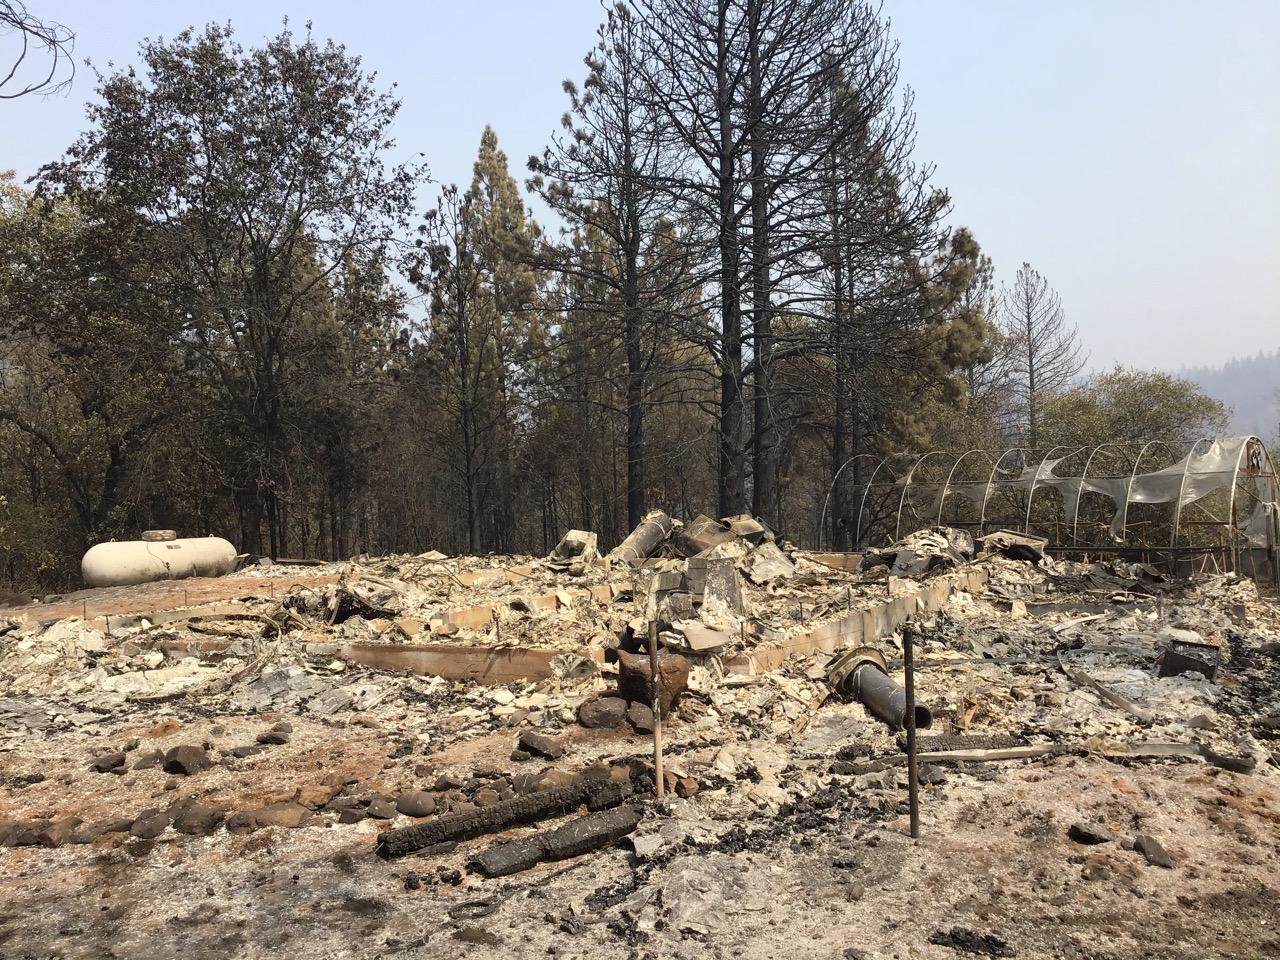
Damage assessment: destroyed